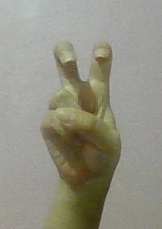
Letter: toot